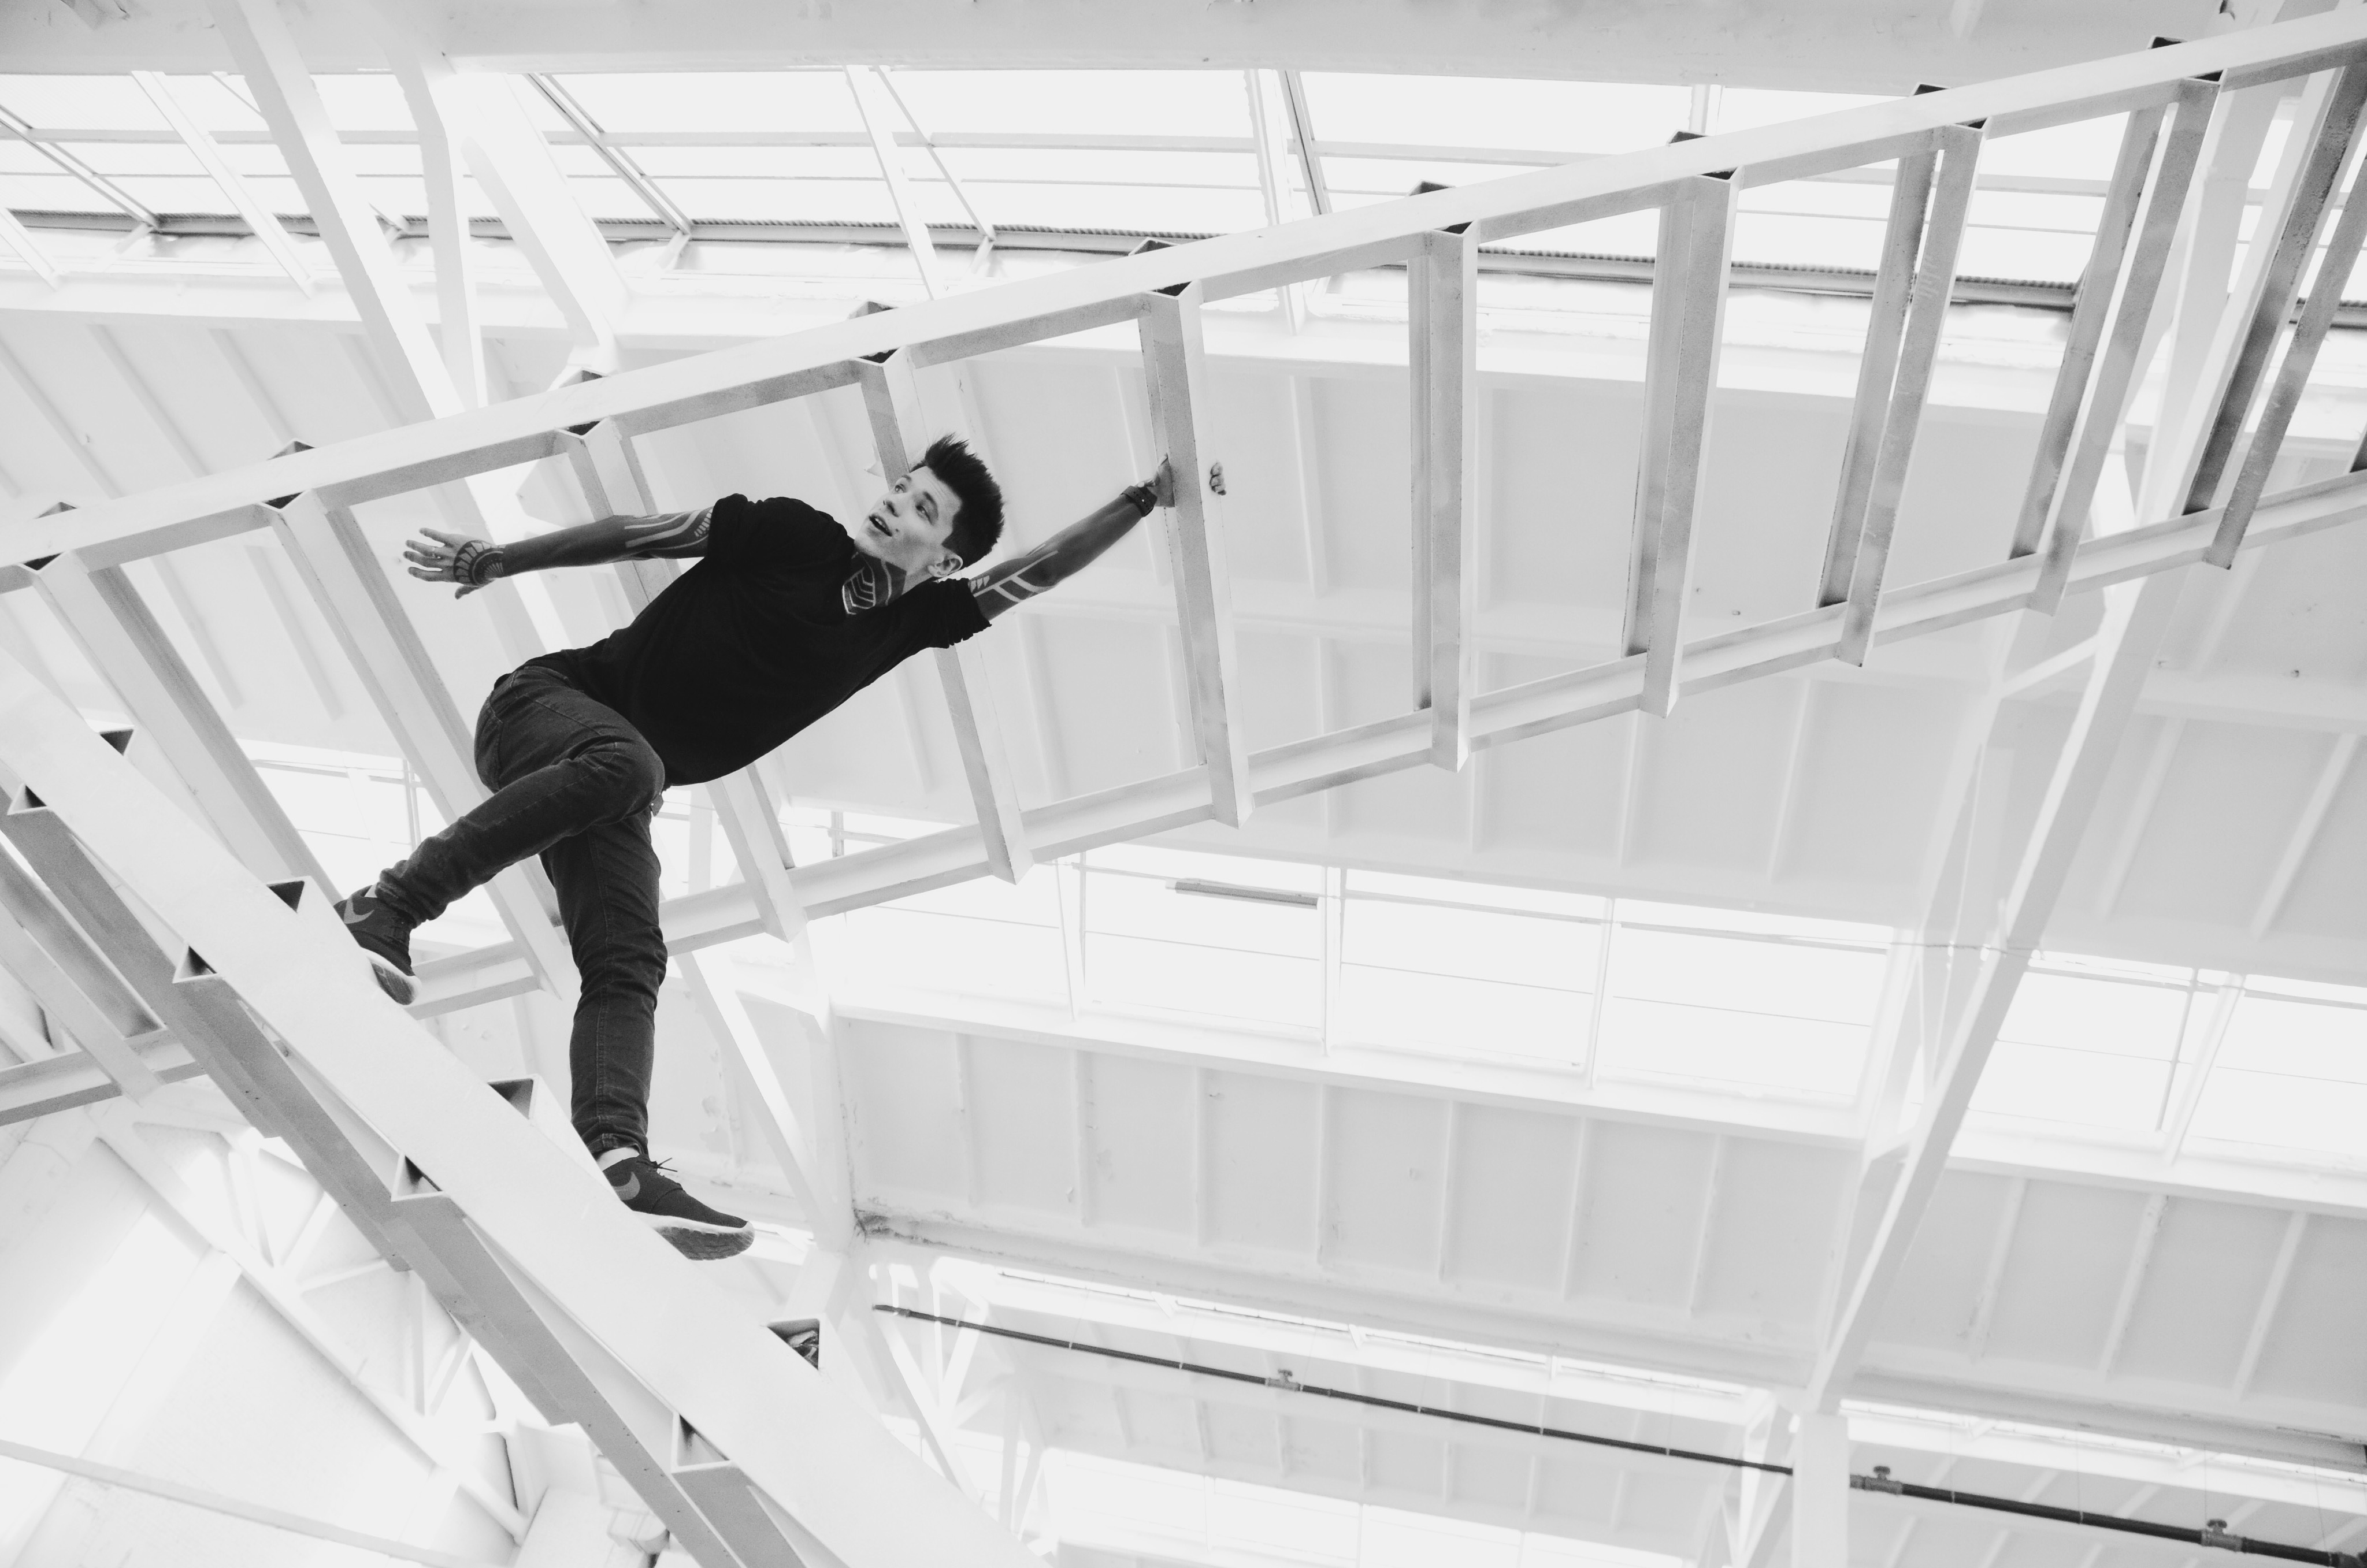
black and white, white, ceiling, line, monochrome photography